Land mine

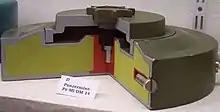
Section of an anti-tank mine. Note the yellow main charge wrapped around a red booster charge, and the secondary fuze well on the side of the mine designed for an anti-handling device.

In 1948, the British developed the No. 6 anti-personnel mine, a minimum-metal mine with a narrow diameter, making it difficult to detect with metal detectors or prodding. Its three-pronged pressure piece inspired the nickname "carrot mine". However, it was unreliable in wet conditions. In the 1960s the Canadians developed a similar, but more reliable mine, the C3A1 "Elsie" and the British army adopted it. The British also developed the L9 bar mine, a wide anti-tank mine with a rectangular shape, which covered more area, allowing a minefield to be laid four times as fast as previous mines. They also upgraded the Dingbat to the Ranger, a plastic mine that was fired from a truck-mounted discharger that could fire 72 mines at a time.